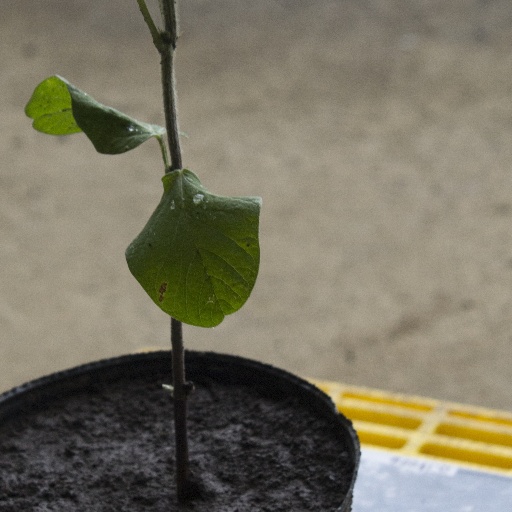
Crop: soybean